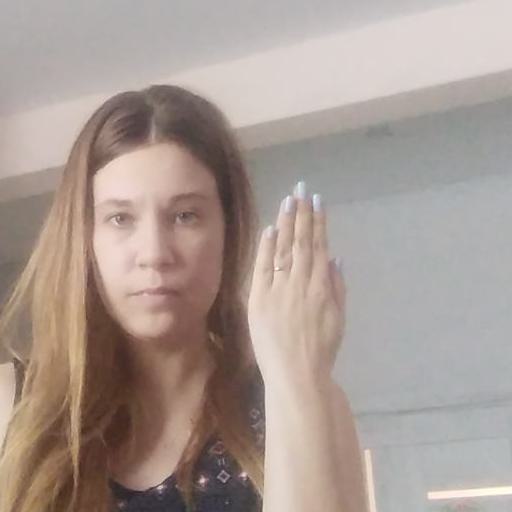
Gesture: stop_inverted